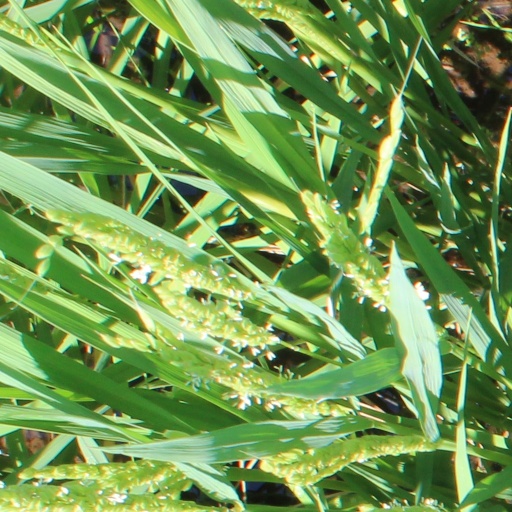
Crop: rice